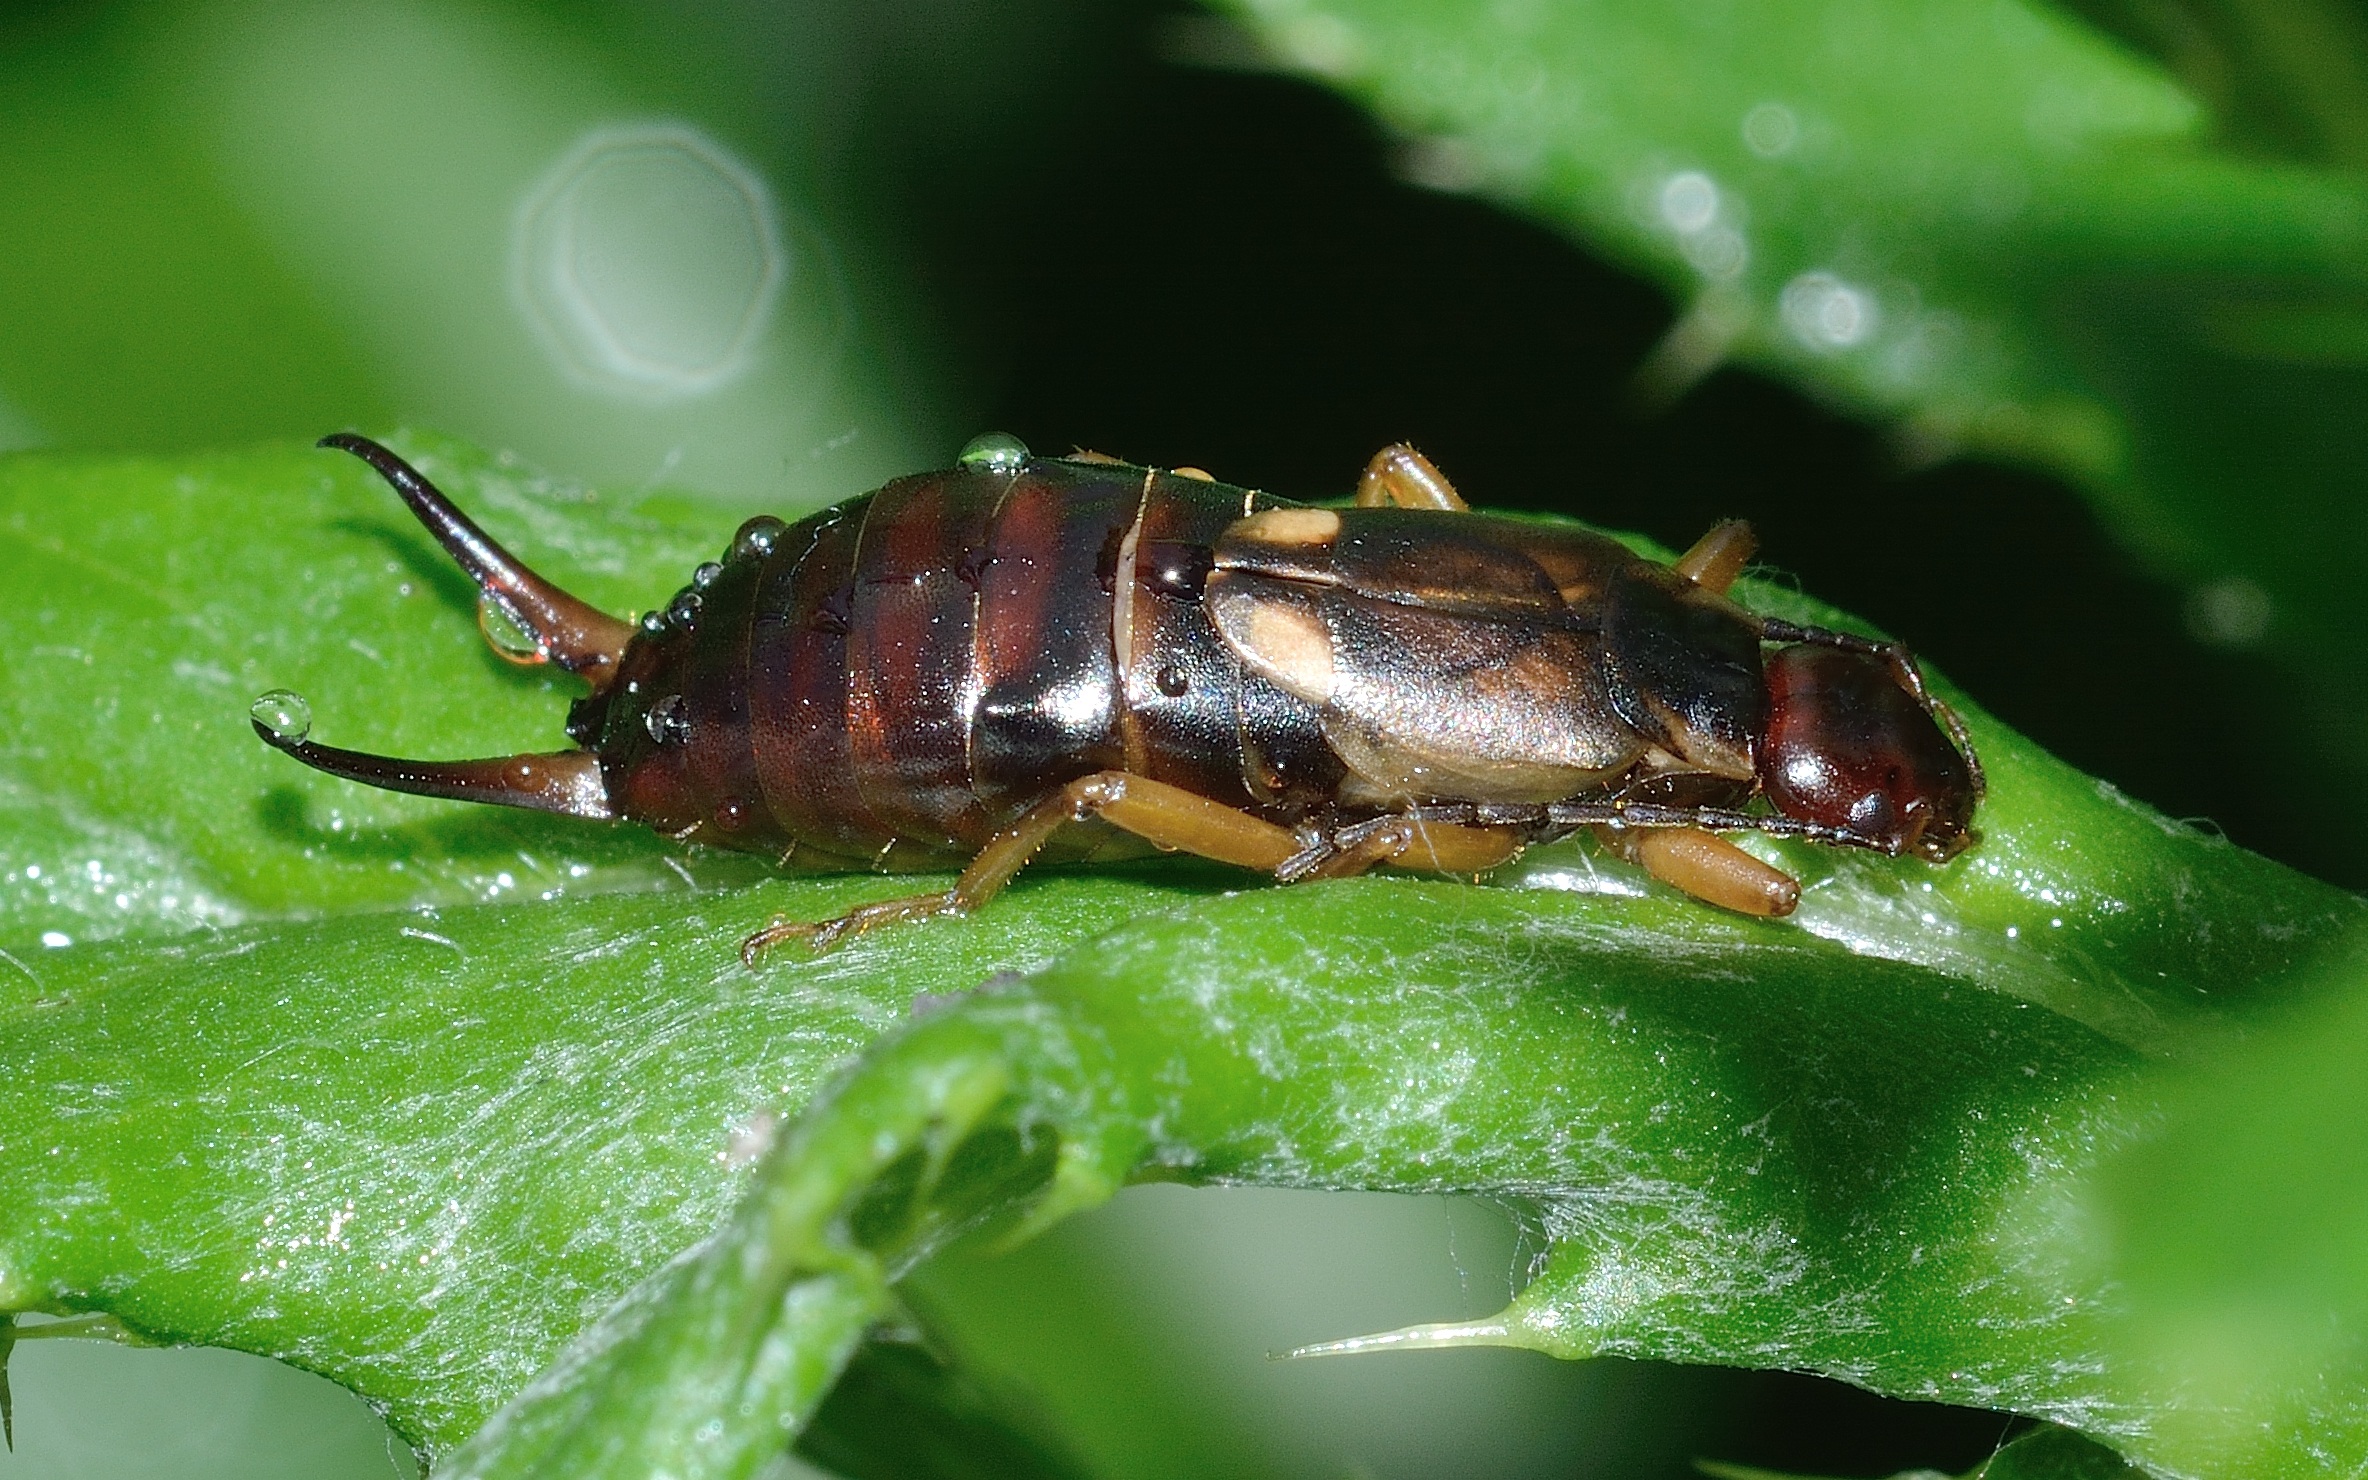
nature, photography, green, insect, macro, fauna, invertebrate, close up, beetle, earwig, macro photography, arthropod, leaf beetle, auricularia, true bugs, forficula